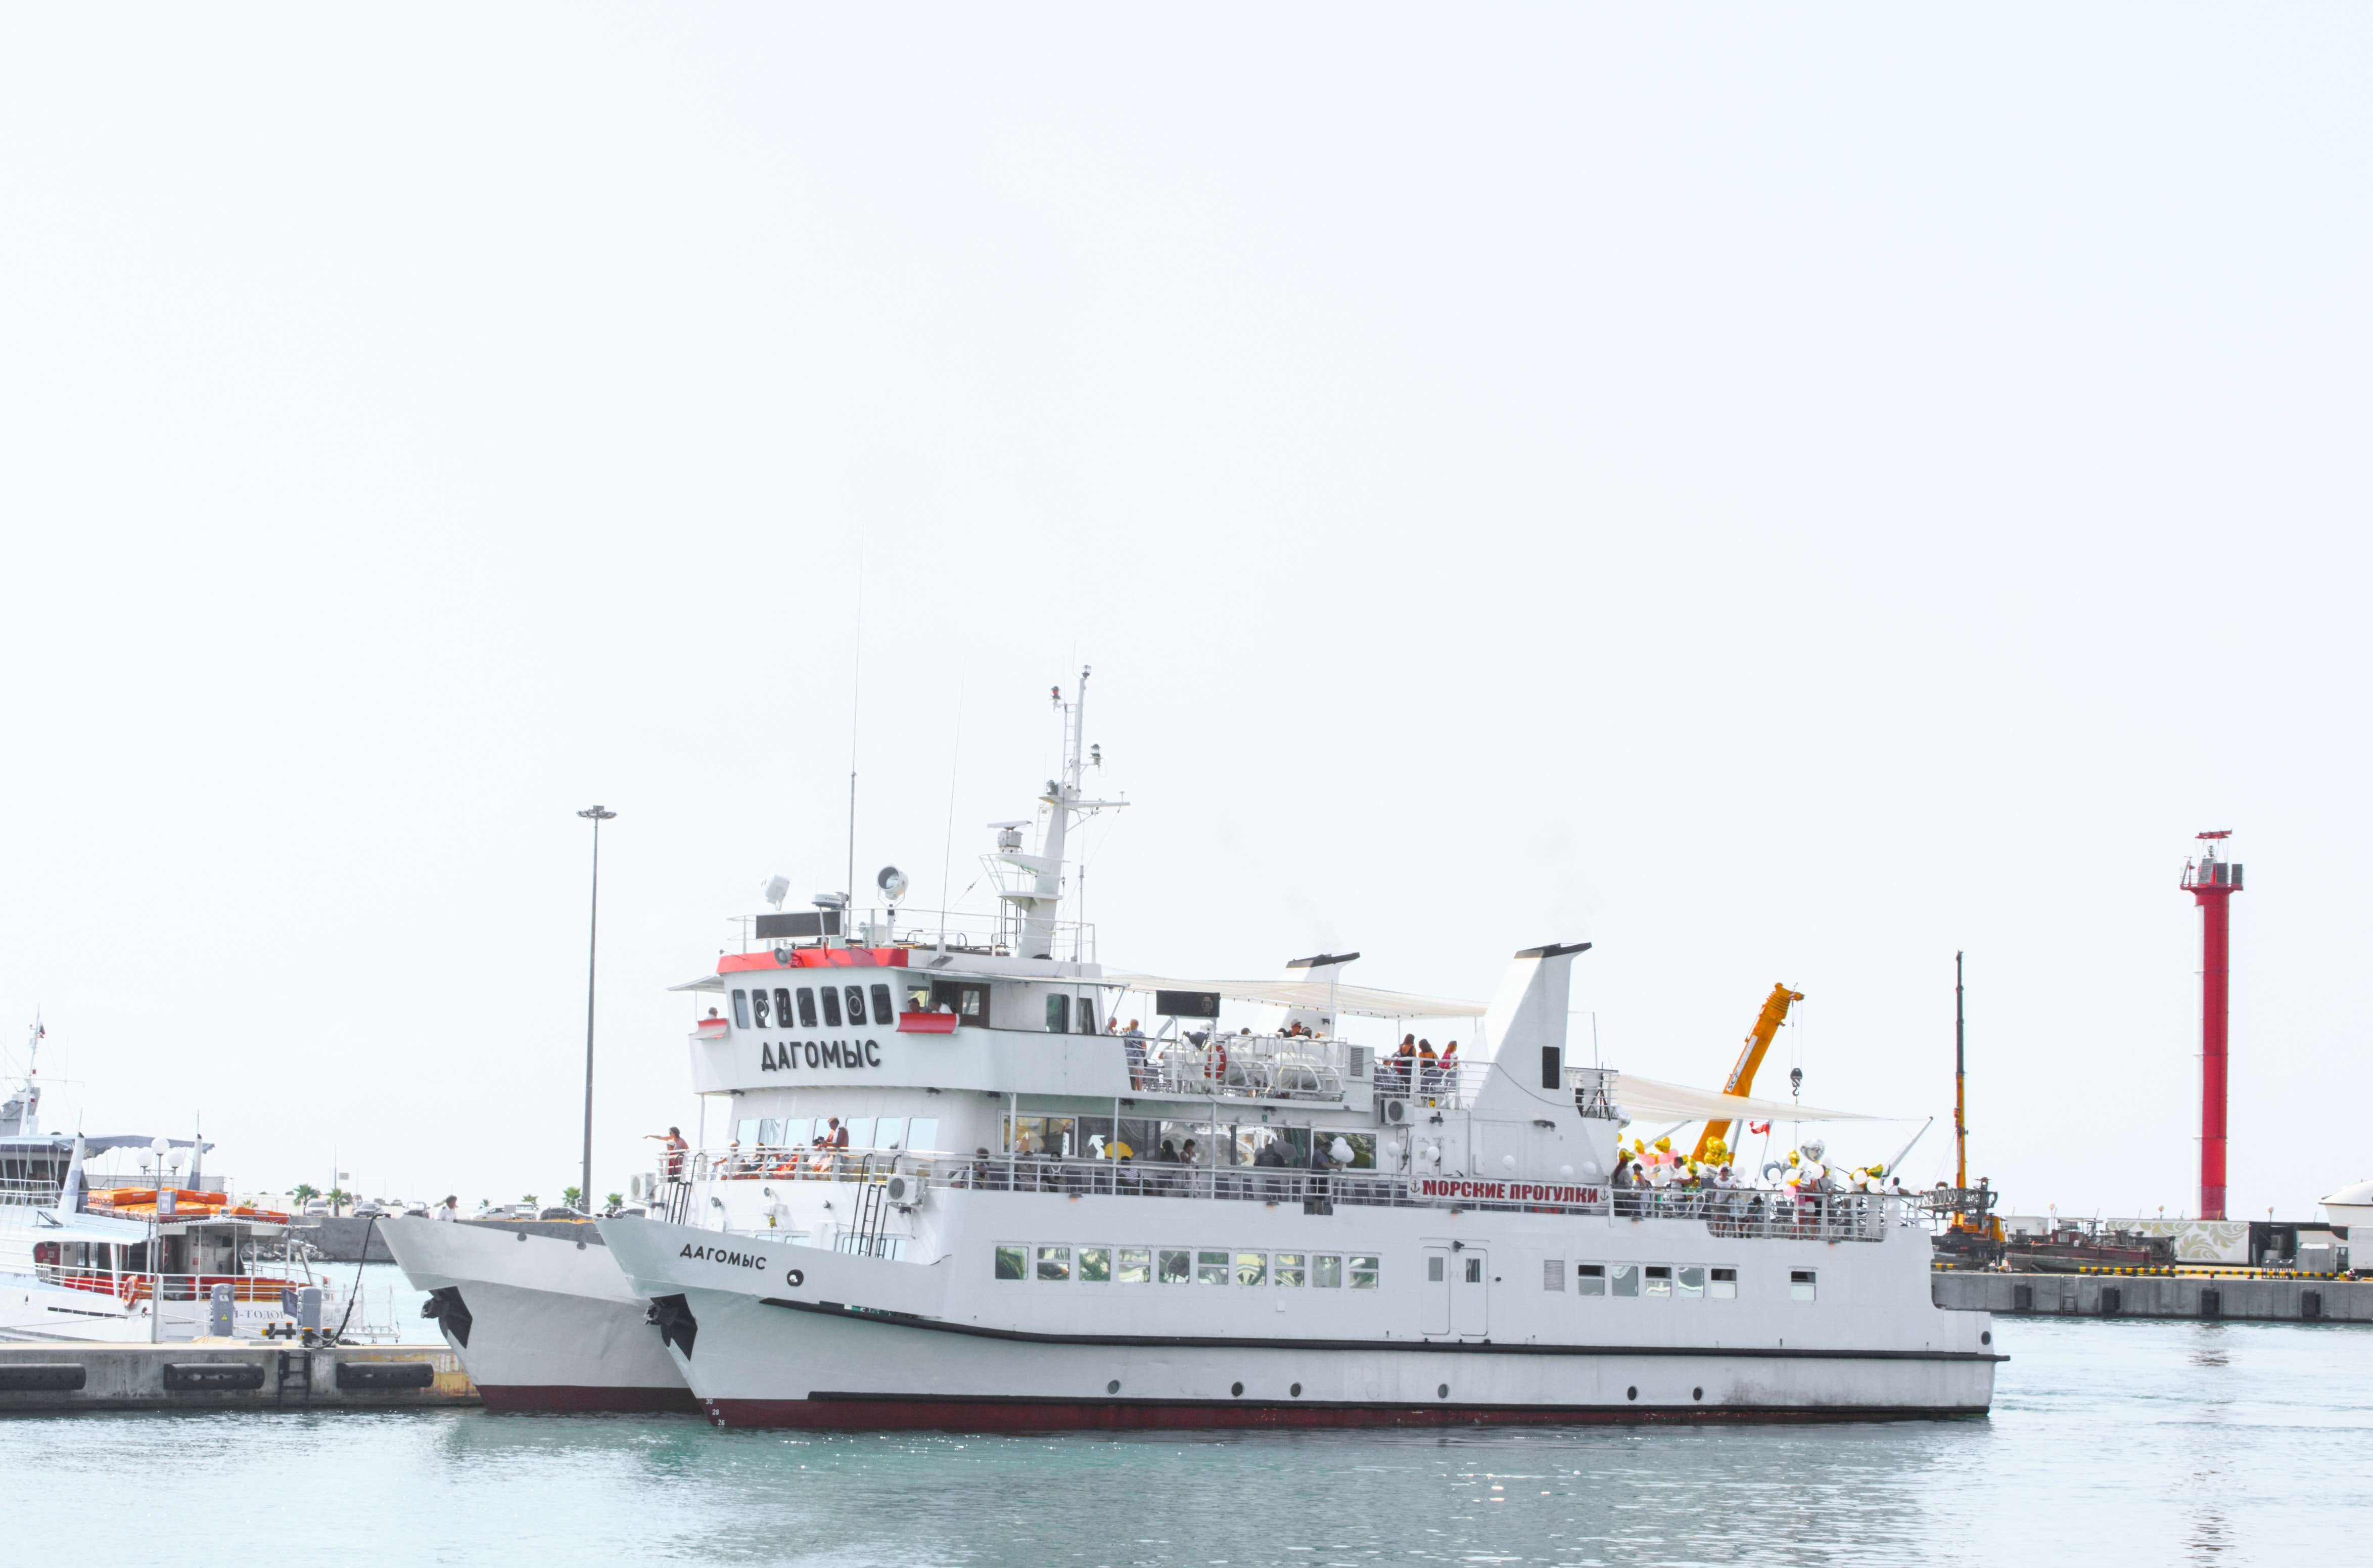
vehicle, ship, boat, watercraft, survey vessel, research vessel, auxiliary ship, naval ship, coast guard, ferry, motor ship, water transportation, destroyer, cable layer, Marine protector class coastal patrol boat